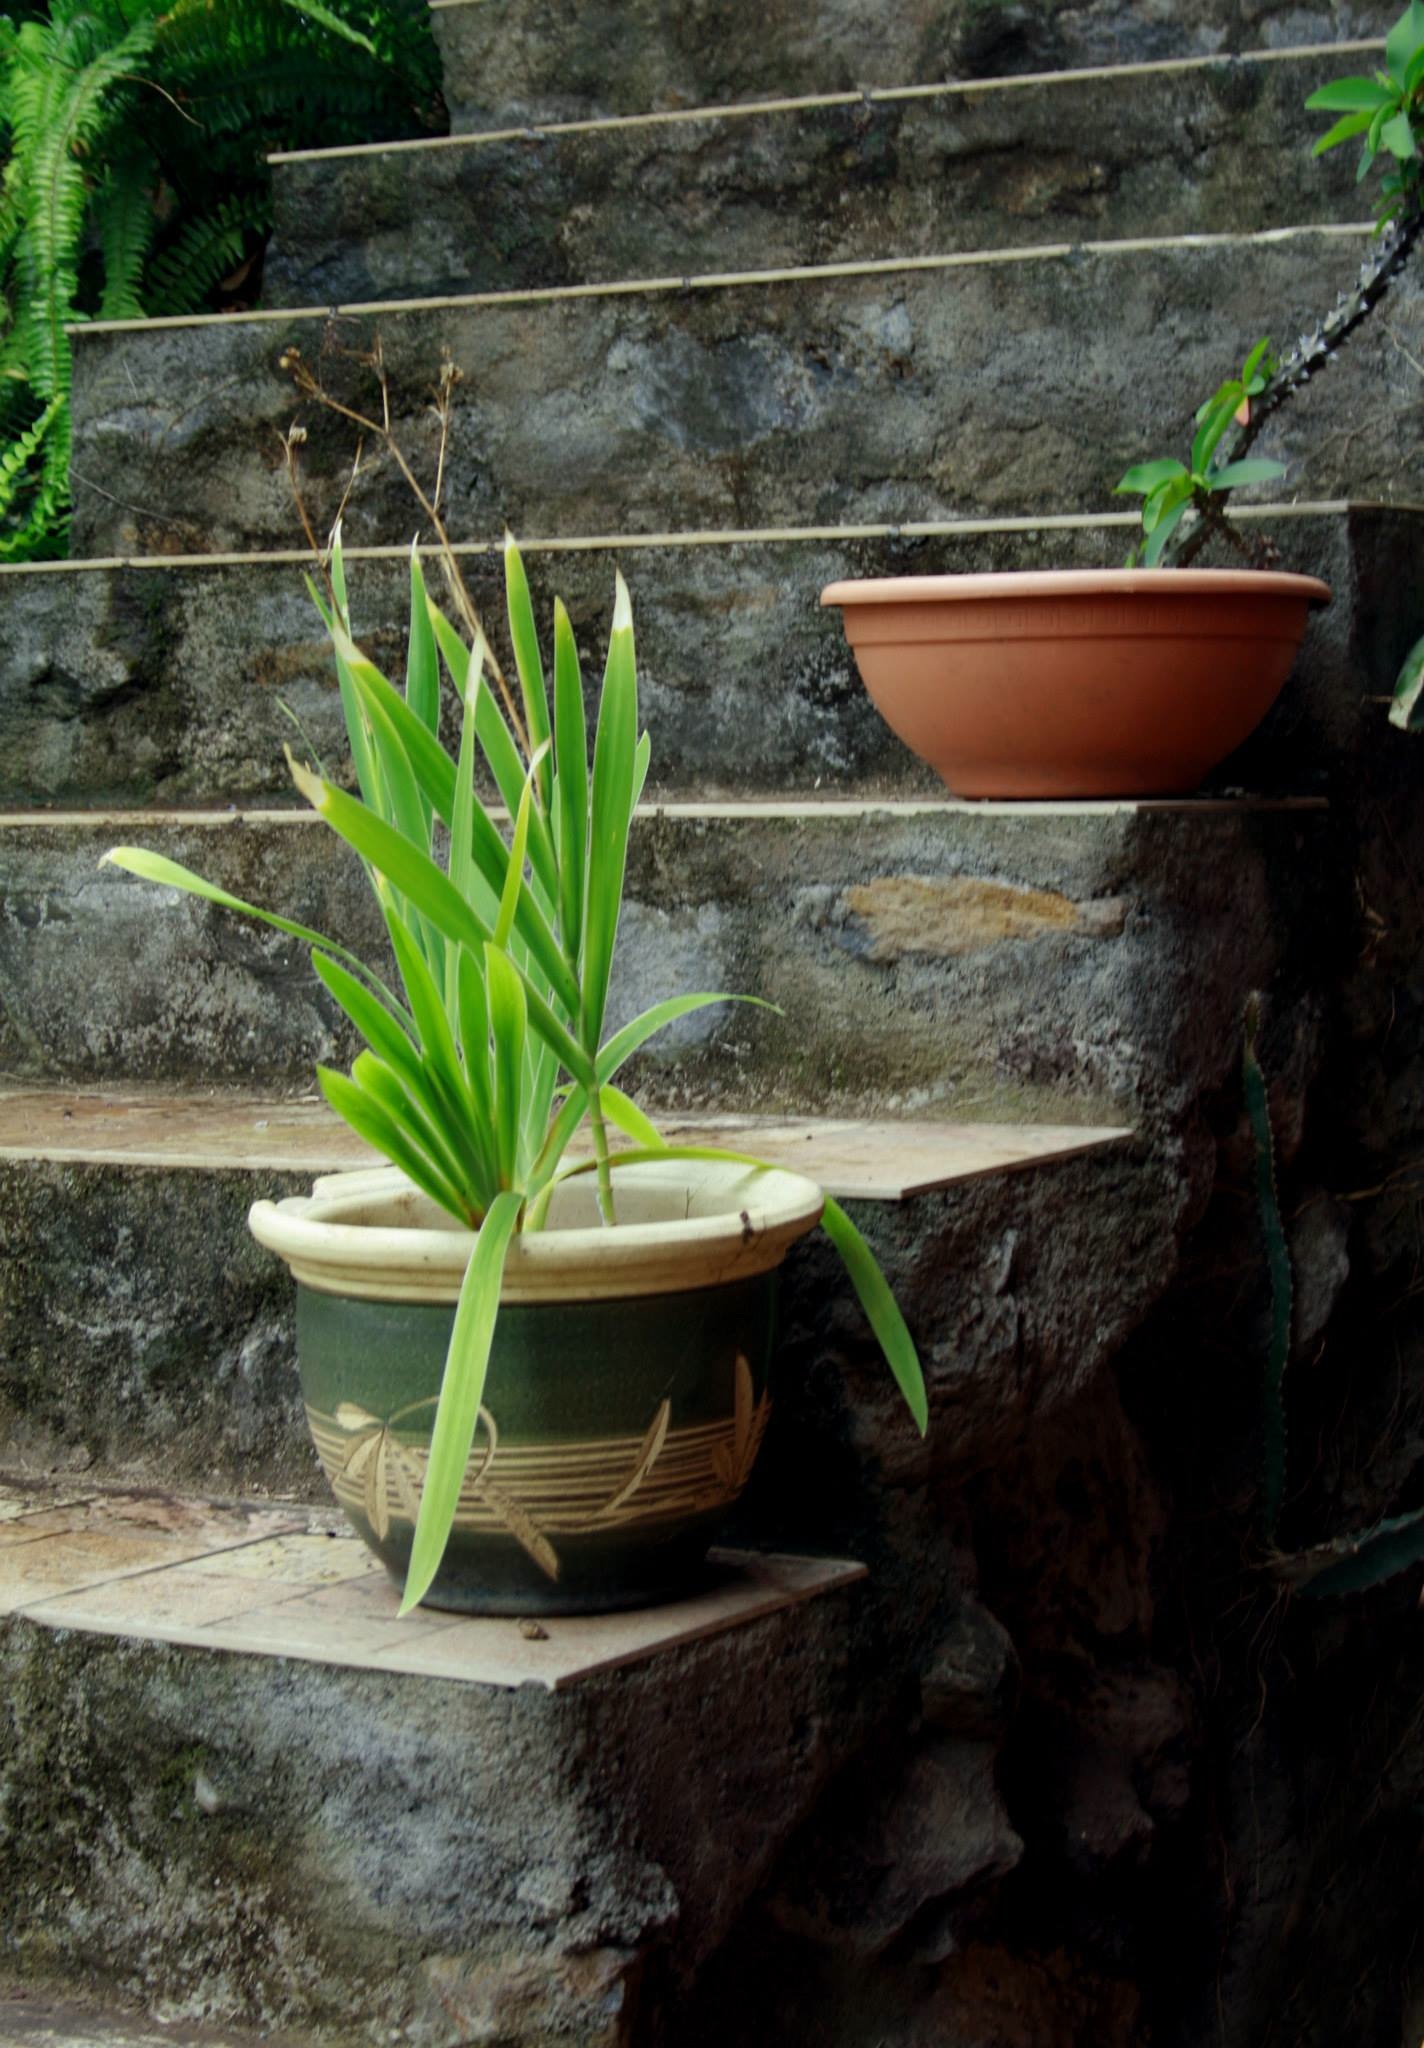
plant, leaf, flower, green, backyard, soil, botany, garden, flora, yard, flowering plant, land plant